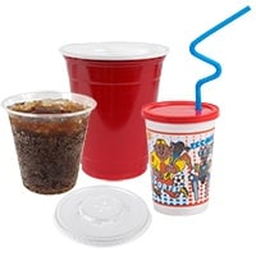
Label: plastic